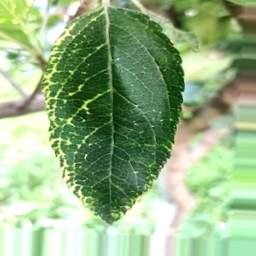
Label: Apple_Mosaic